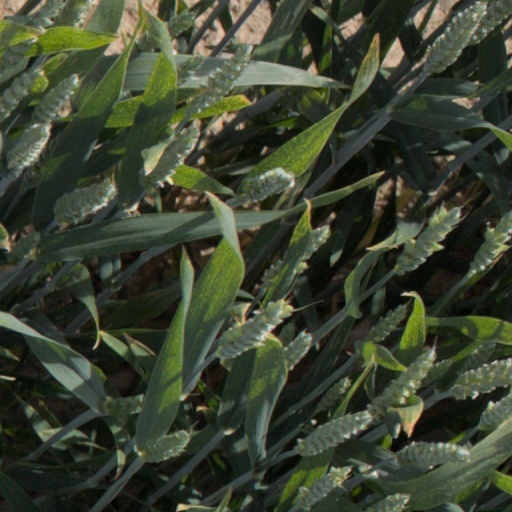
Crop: wheat